Bragging Rights (2009)

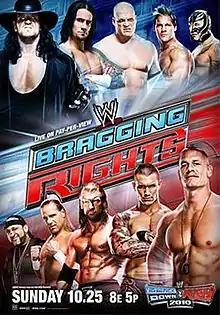
Promotional poster featuring various WWE wrestlers

The 2009 Bragging Rights was the inaugural Bragging Rights professional wrestling pay-per-view (PPV) event produced by World Wrestling Entertainment (WWE). It was held for wrestlers from the promotion's Raw, SmackDown, and ECW brand divisions. The event took place on October 25, 2009, at the Mellon Arena in Pittsburgh, Pennsylvania and was the final WWE pay-per-view event held there before being replaced by the new Consol Energy Center, renamed to the PPG Paints Arena, in 2010. Bragging Rights replaced WWE's previously annual event, Cyber Sunday. Six matches were featured on the card.